Exocoetus volitans

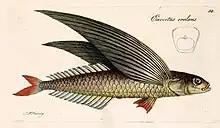
Illustration by Marcus Elieser Bloch

"E. volitans" feeds in the open sea on crustaceans, such as copepods, and other planktonic fauna. The female lays her clutches of 300 or 400 eggs in the open water. This fish sometimes launches itself into the air in an attempt to escape from predators such as tuna, dolphinfishes ("Coryphaena"), snake mackerel ("Gempylus serpens") and the rainbow runner ("Elagatis bipinnulata"). However, in so doing, it exposes itself to a different set of predators in the form of gulls, cormorants and other aquatic birds. It often exits the water in shoals and sometimes lands on the decks of boats. "E. volitans" have a high level of genetic similarity caused by a high rate of gene flow and a high level of population expansion, recently.